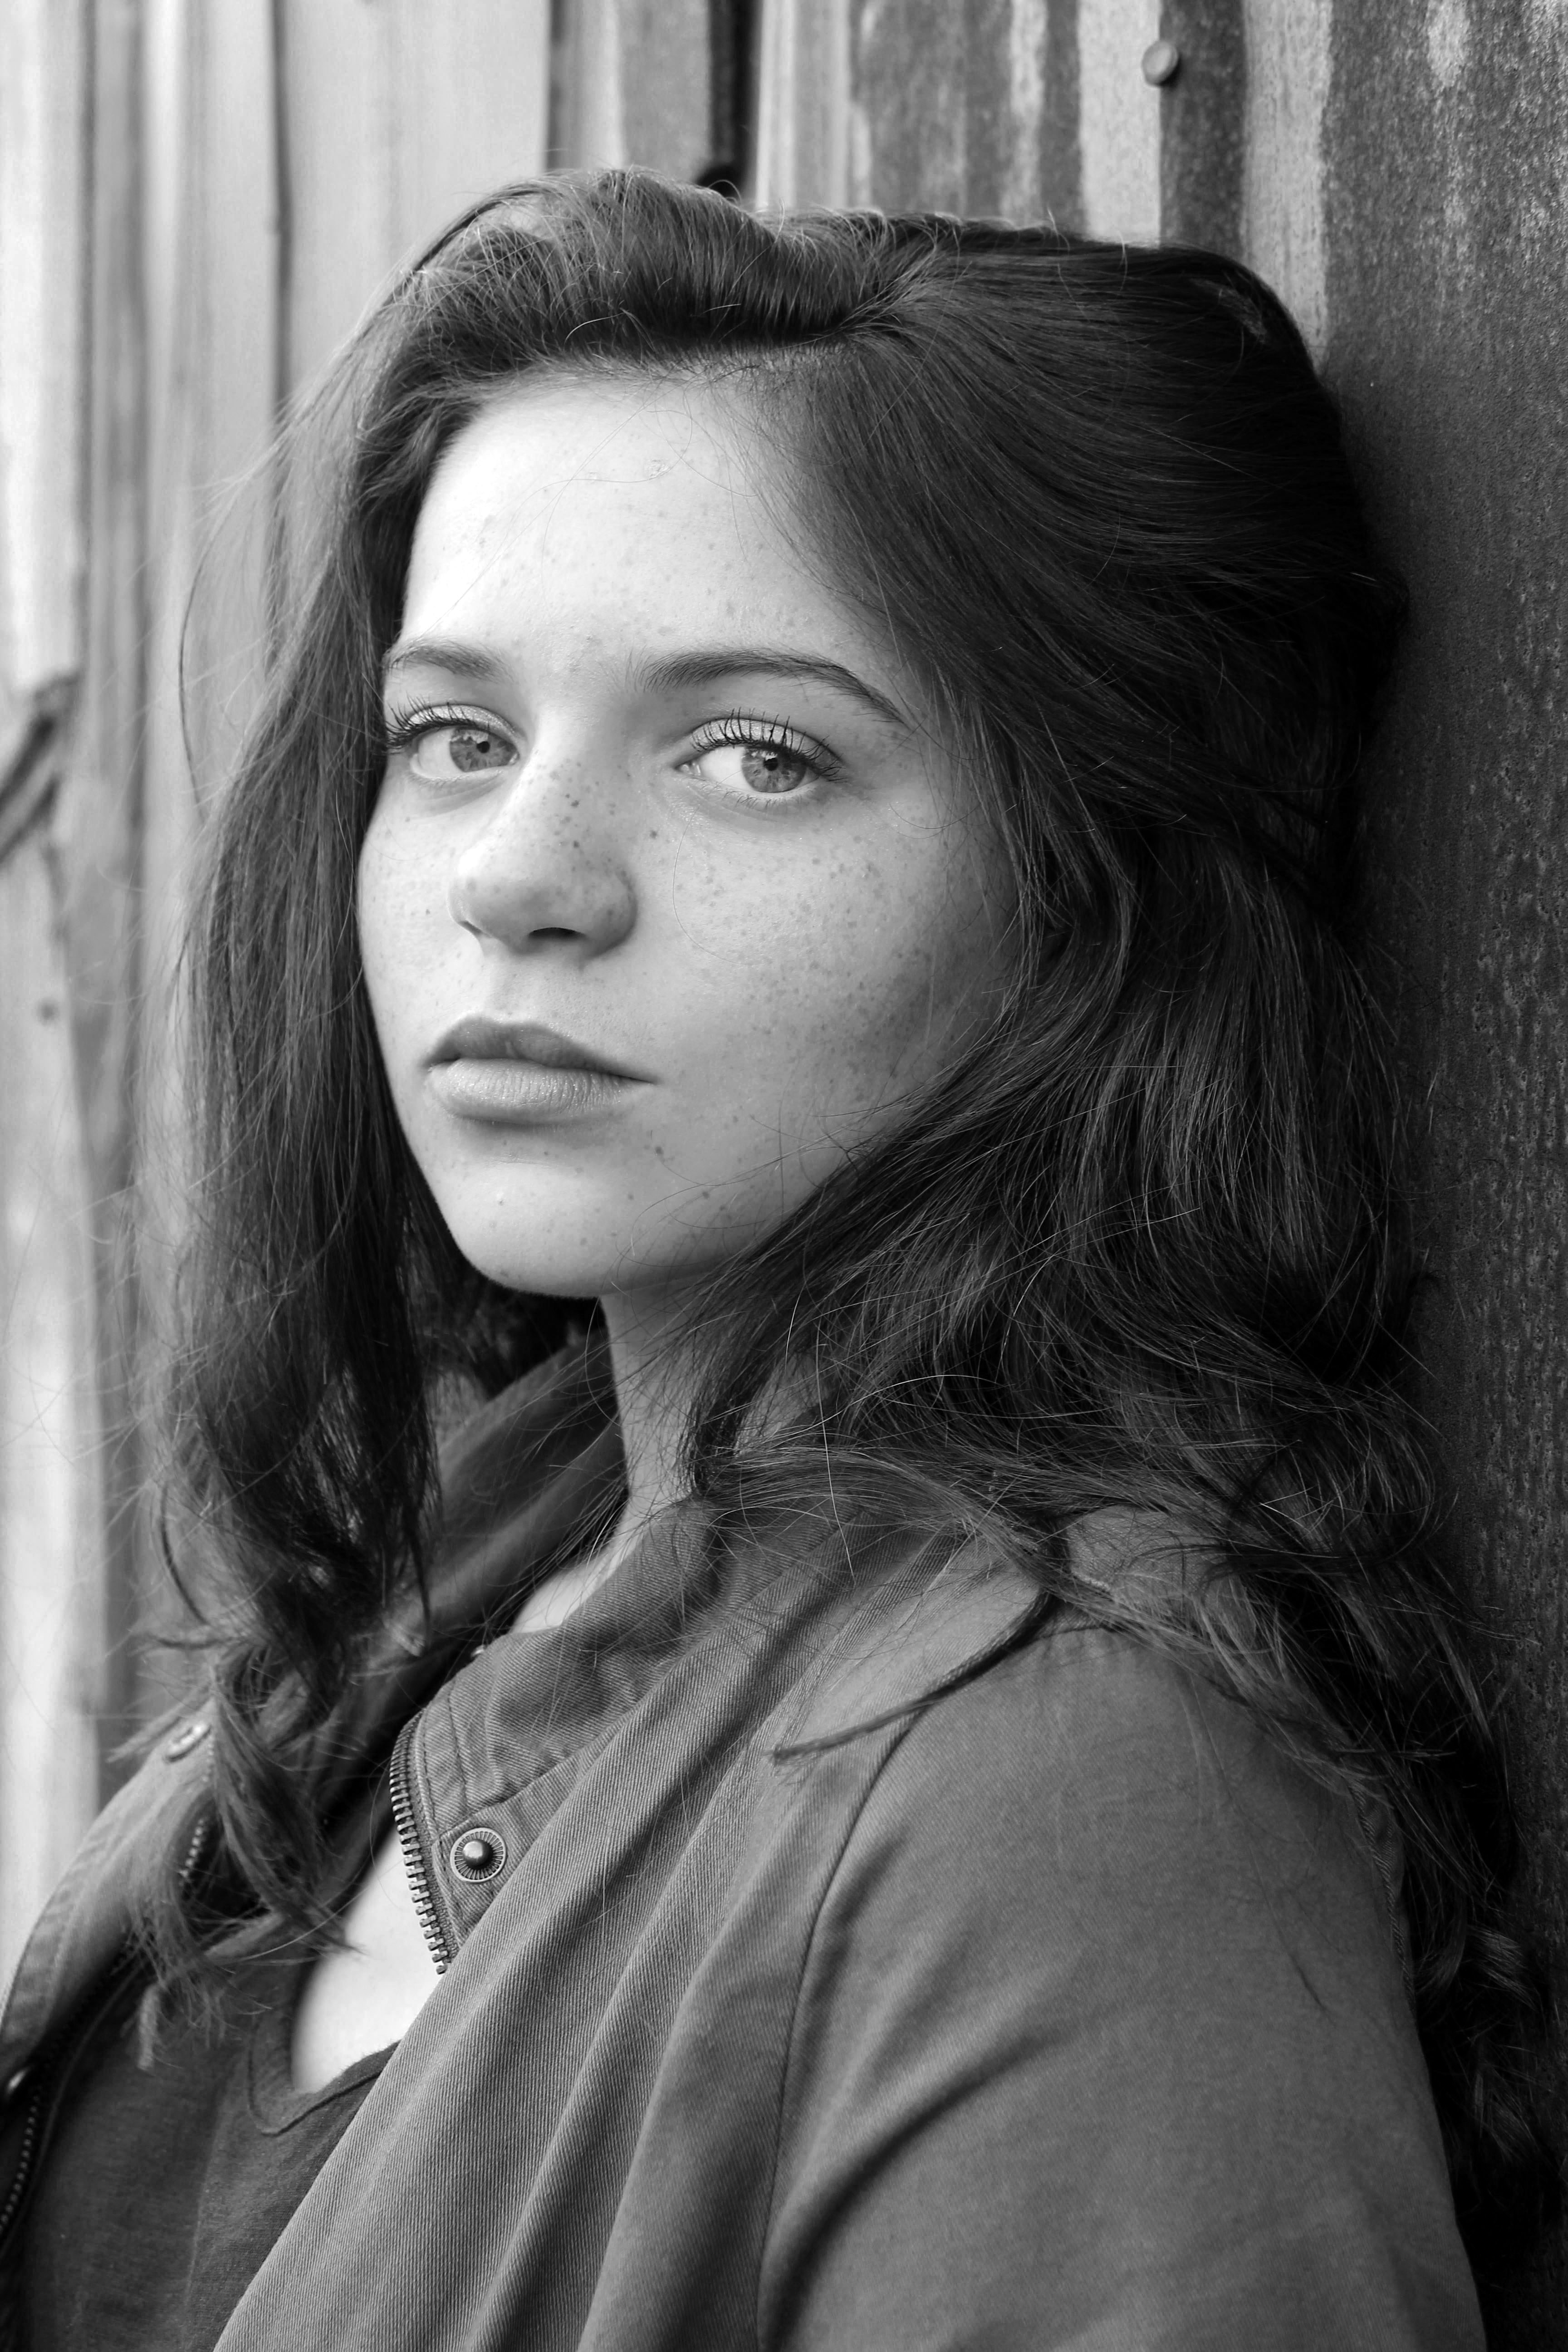
photograph, black, person, beauty, black and white, human hair color, girl, lady, model, photography, monochrome photography, photo shoot, eye, hairstyle, portrait, long hair, black hair, organ, monochrome, portrait photography, brown hair, lip